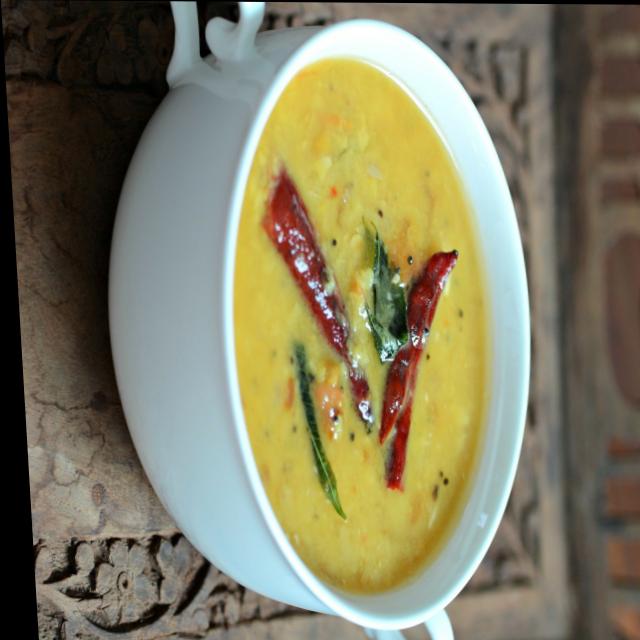
Dish: dal_makhani